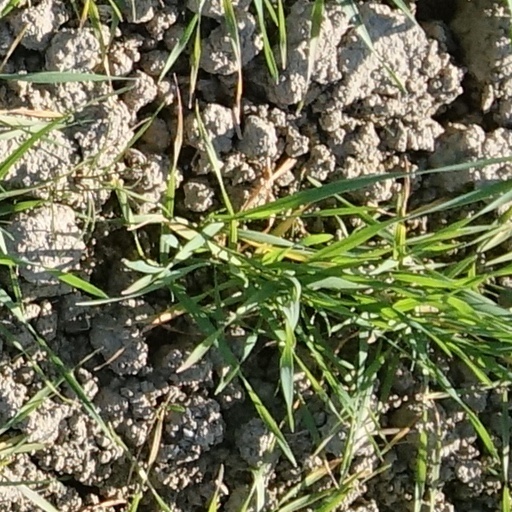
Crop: wheat